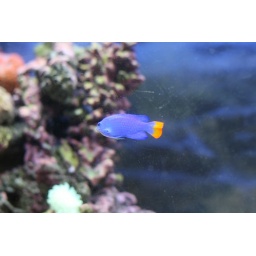
Salt water aquarium... in the Terrapin Chelsea Art Gallery home